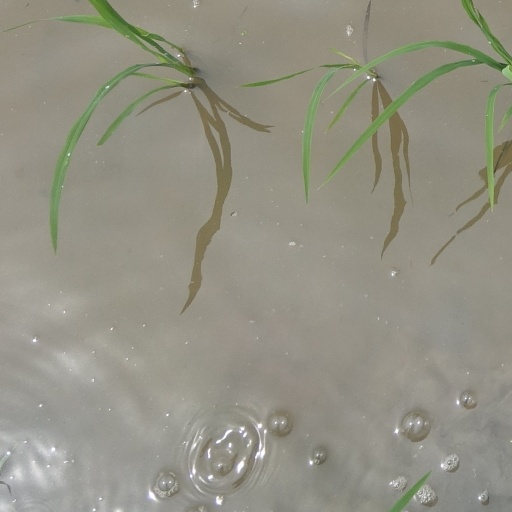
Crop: rice